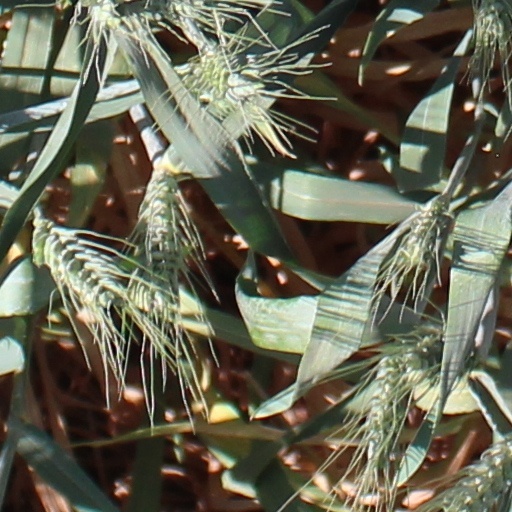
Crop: wheat